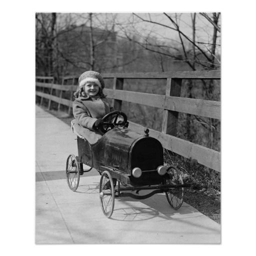
a little girl takes her pedal car for a drive .